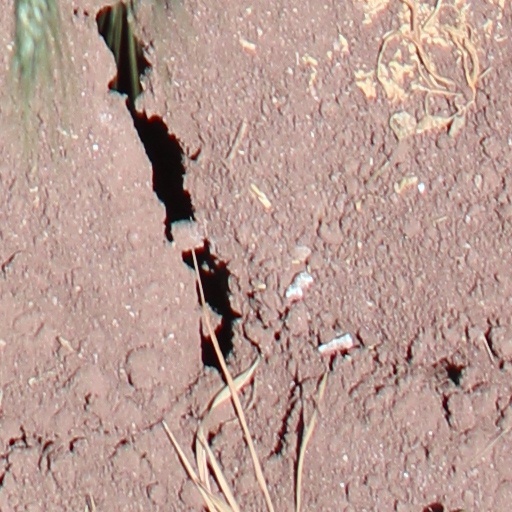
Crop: wheat